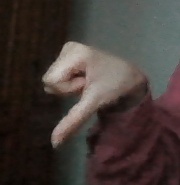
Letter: waw